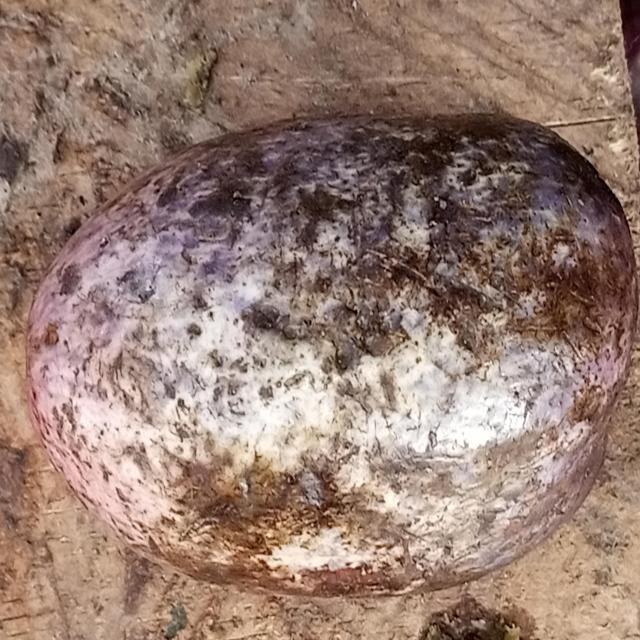
Plum grade: unripe